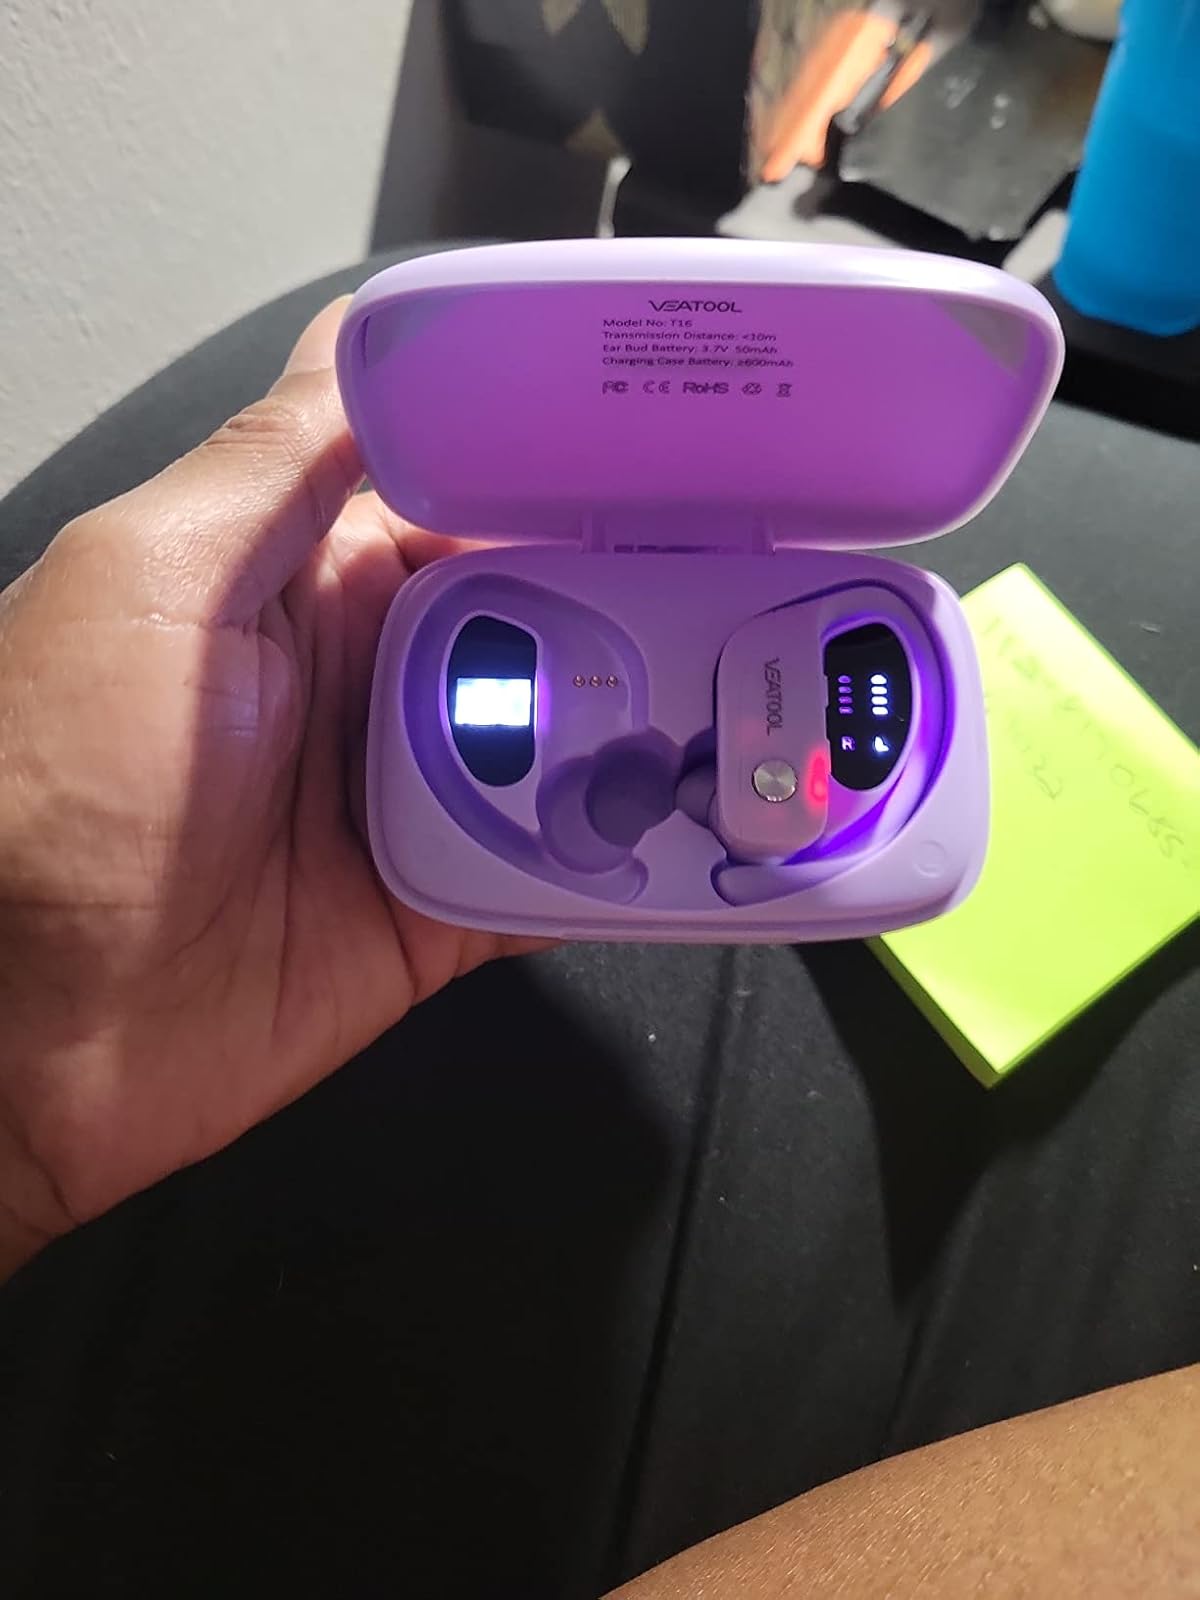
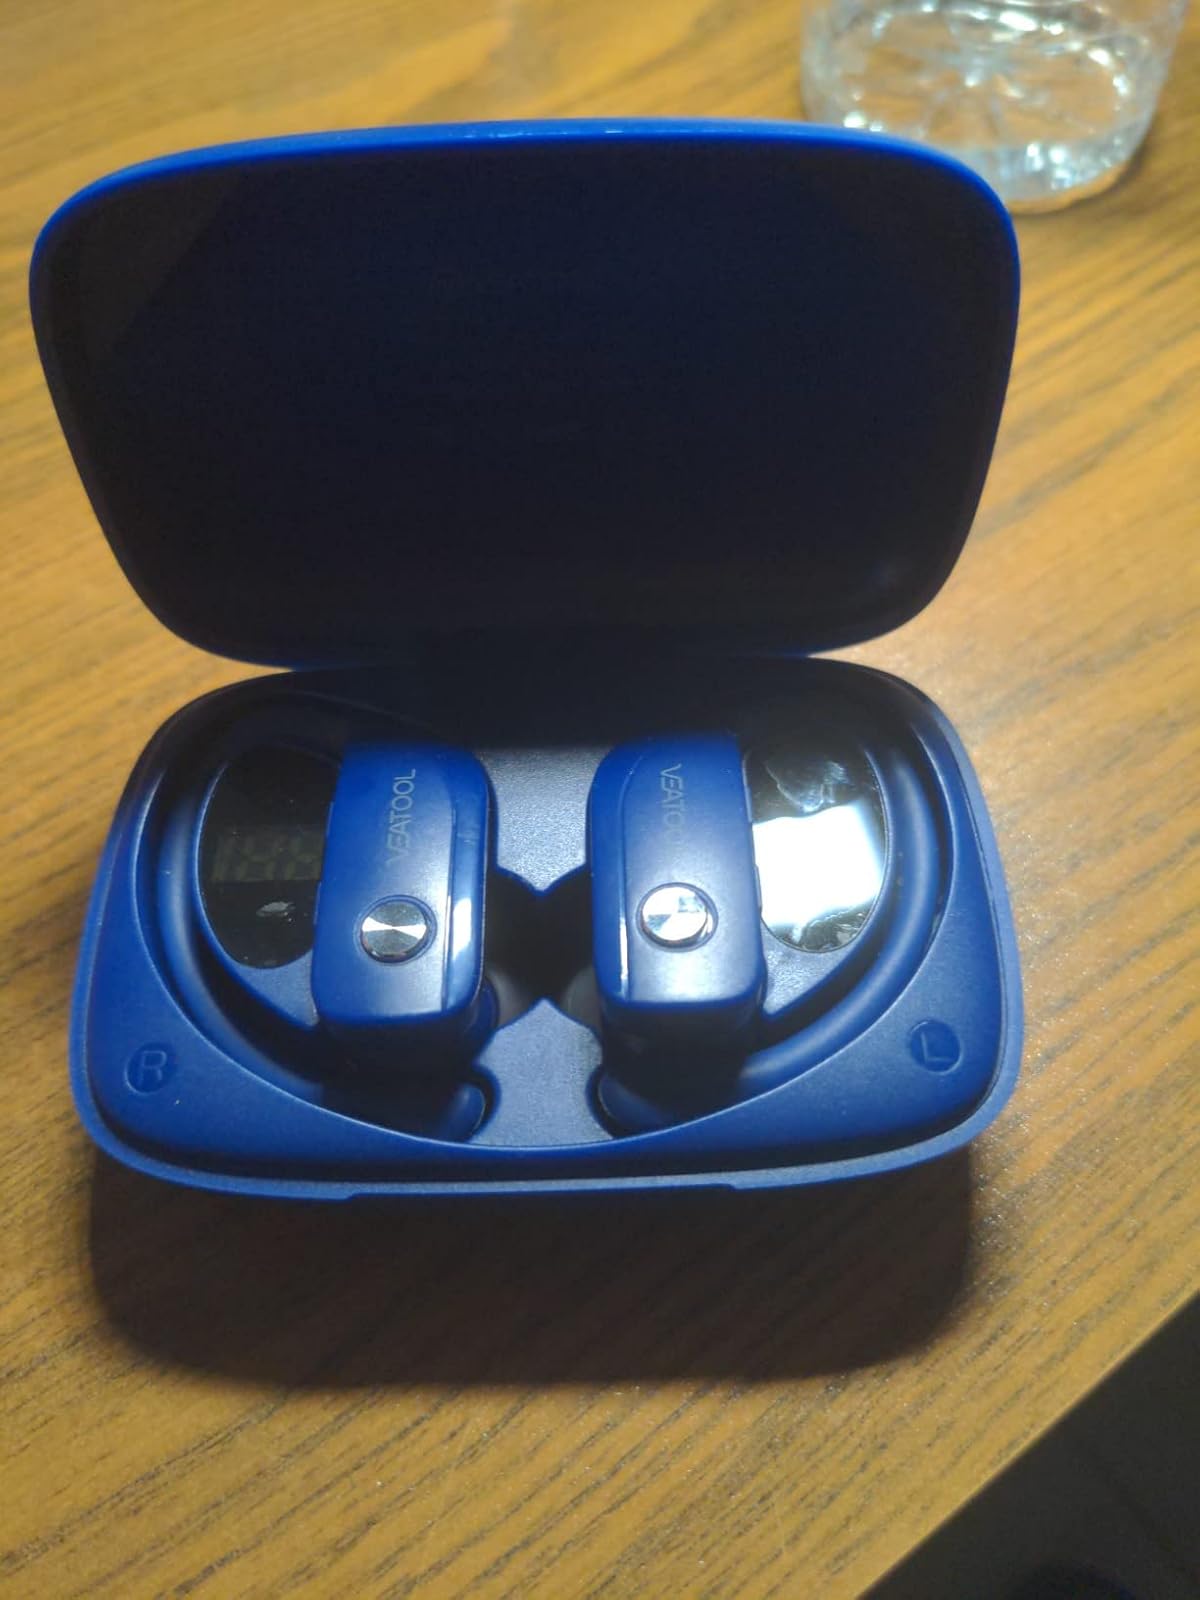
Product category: earbuds
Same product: no